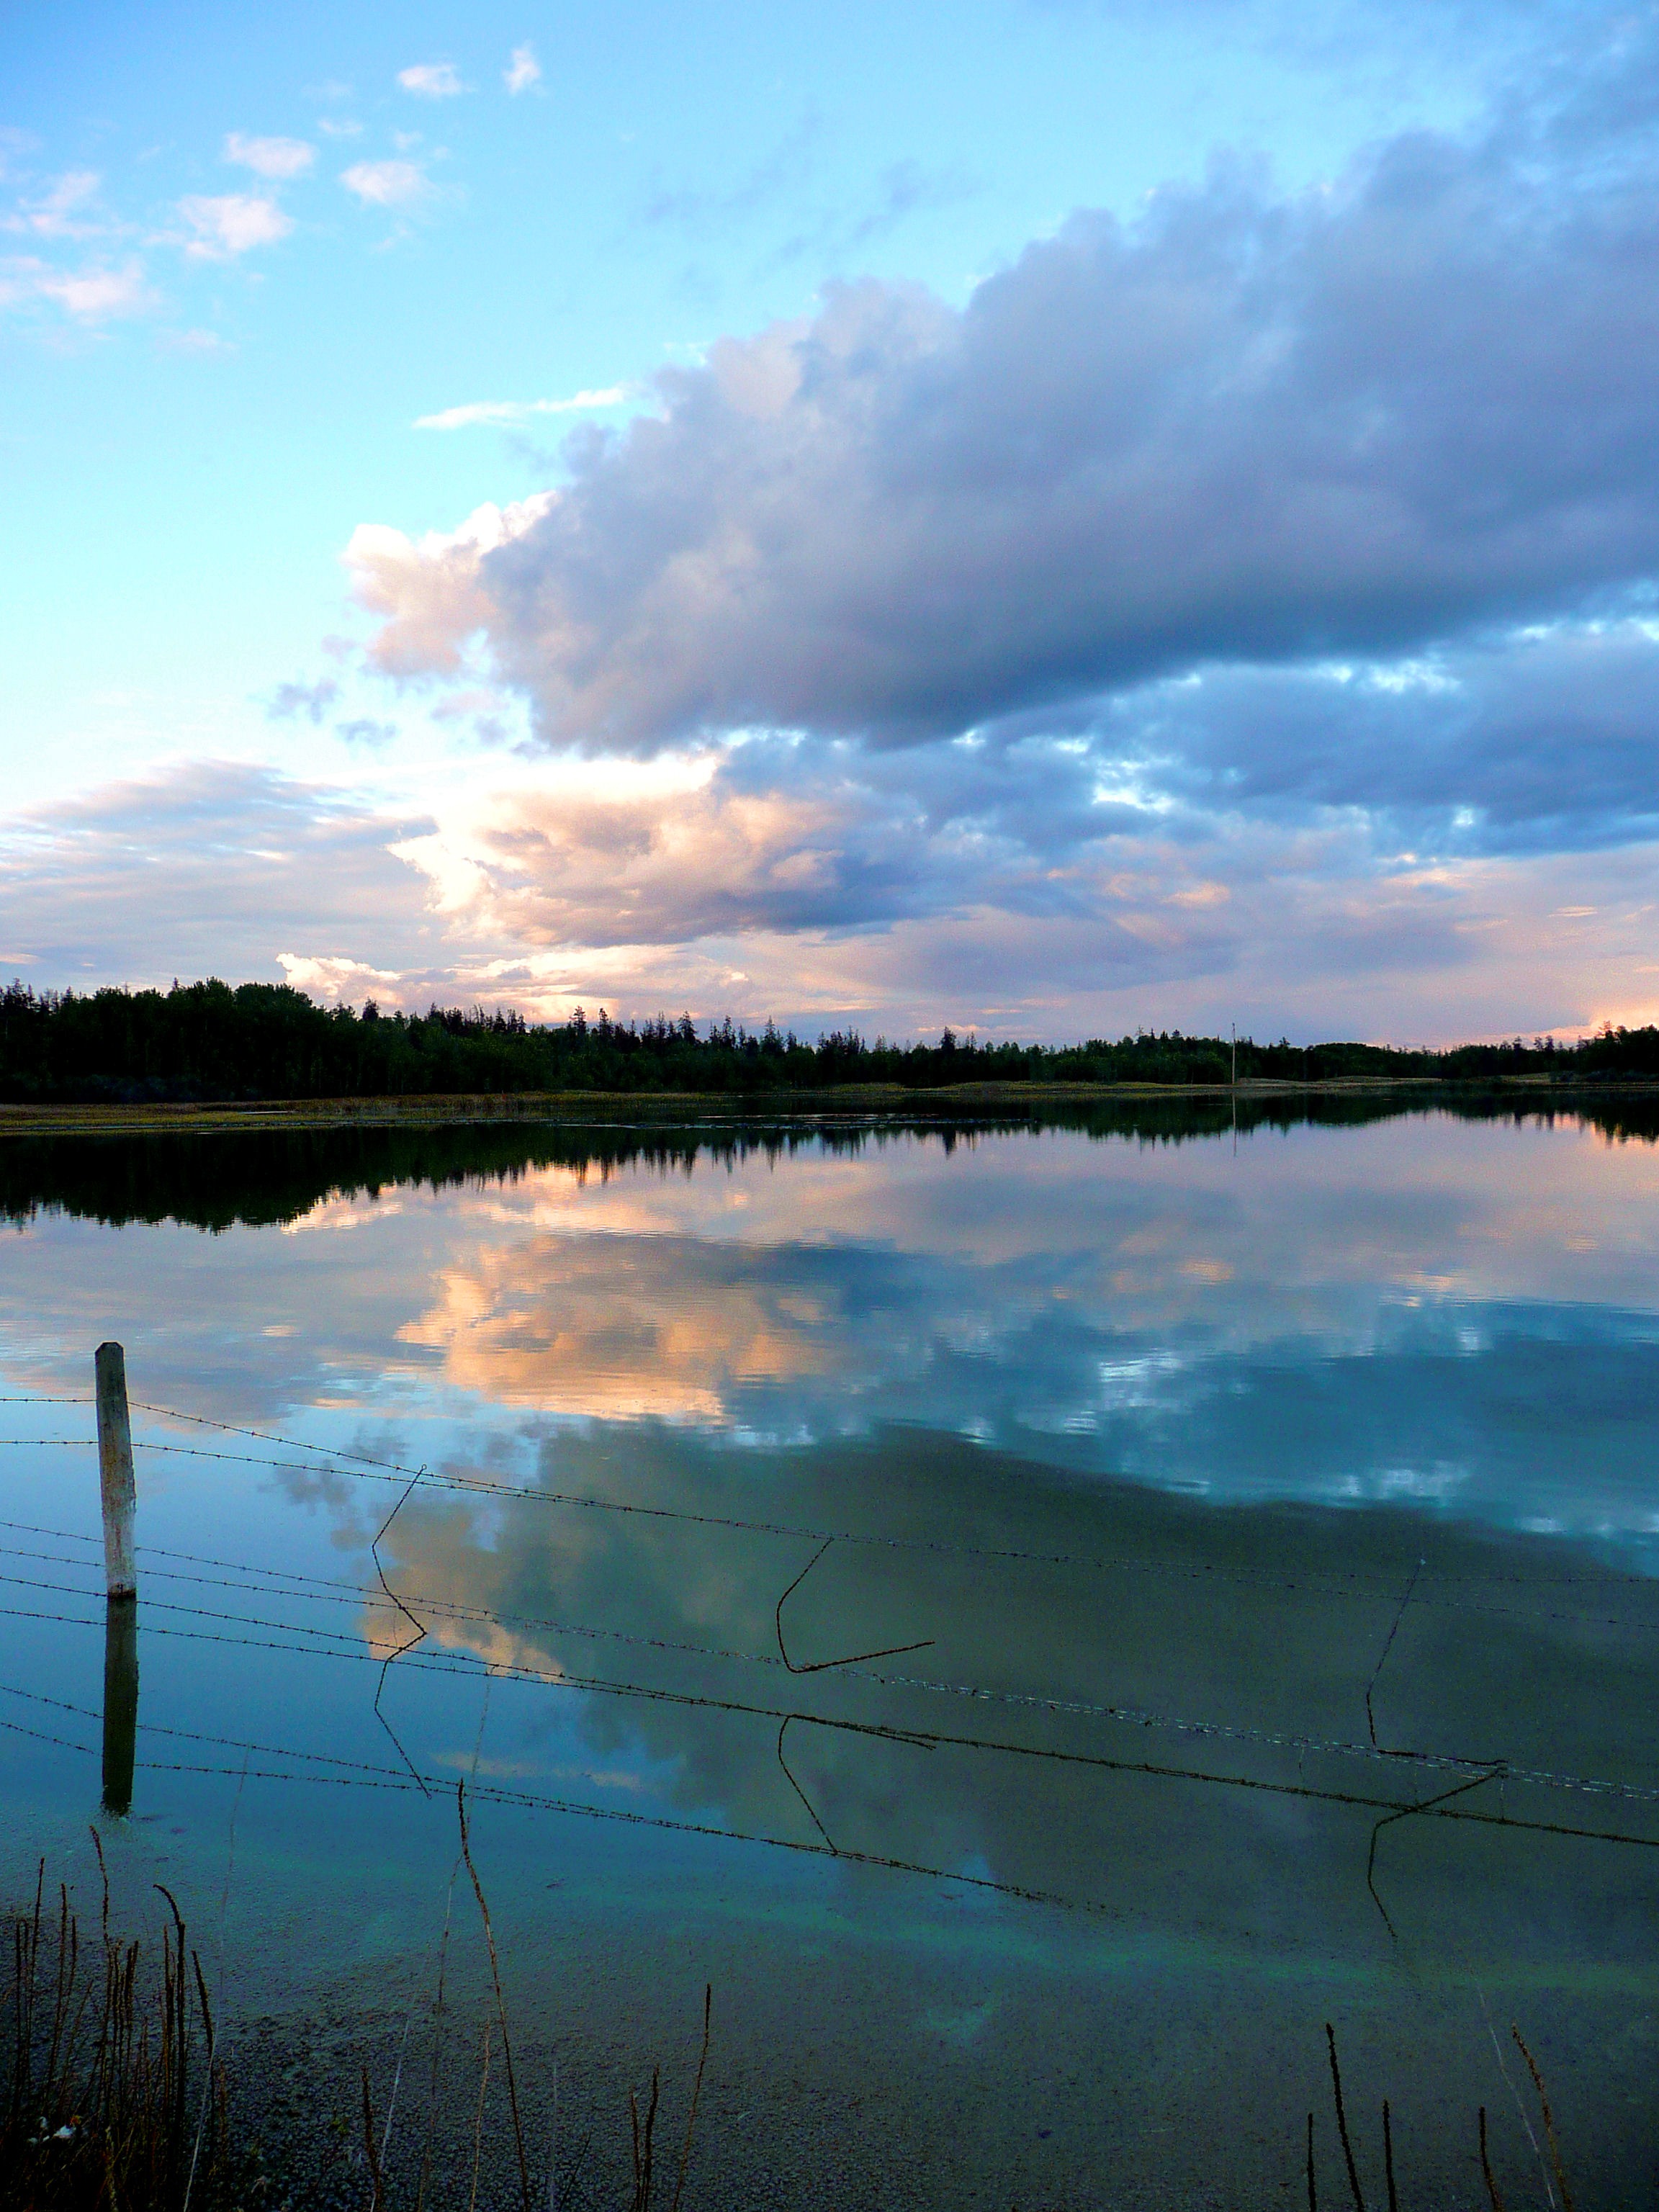
landscape, sea, water, nature, horizon, mountain, cloud, sky, sunrise, sunset, morning, lake, dawn, river, dusk, pond, evening, reflection, scenery, weather, reservoir, clouds, wetland, loch, meteorological phenomenon, atmospheric phenomenon